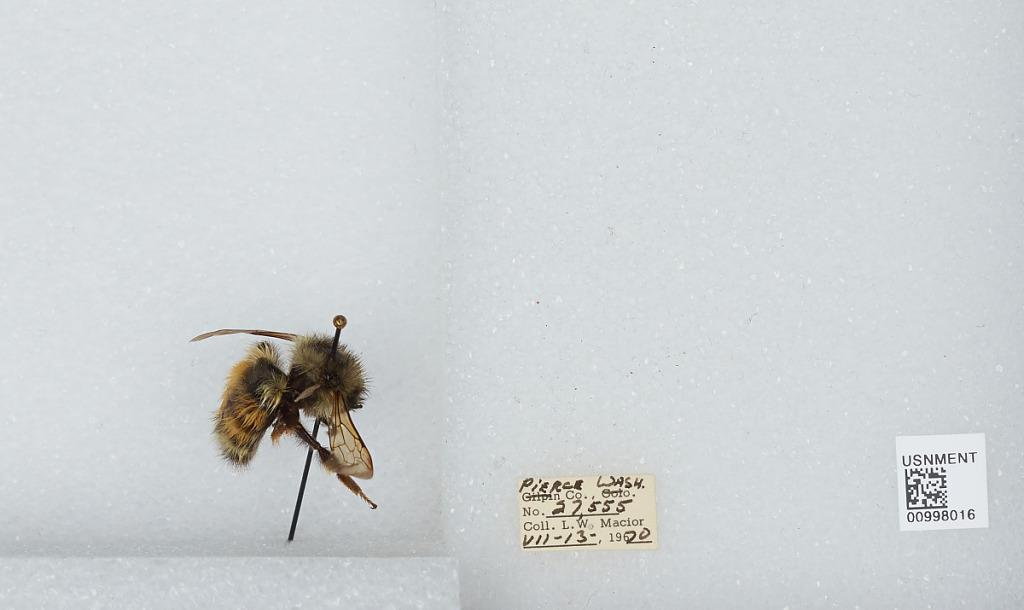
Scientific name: Bombus (Pyrobombus) melanopygus Nylander
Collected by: L. Macior
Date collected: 1970-7-13
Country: United States
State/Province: Washington
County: Pierce
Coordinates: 47.05, -122.12